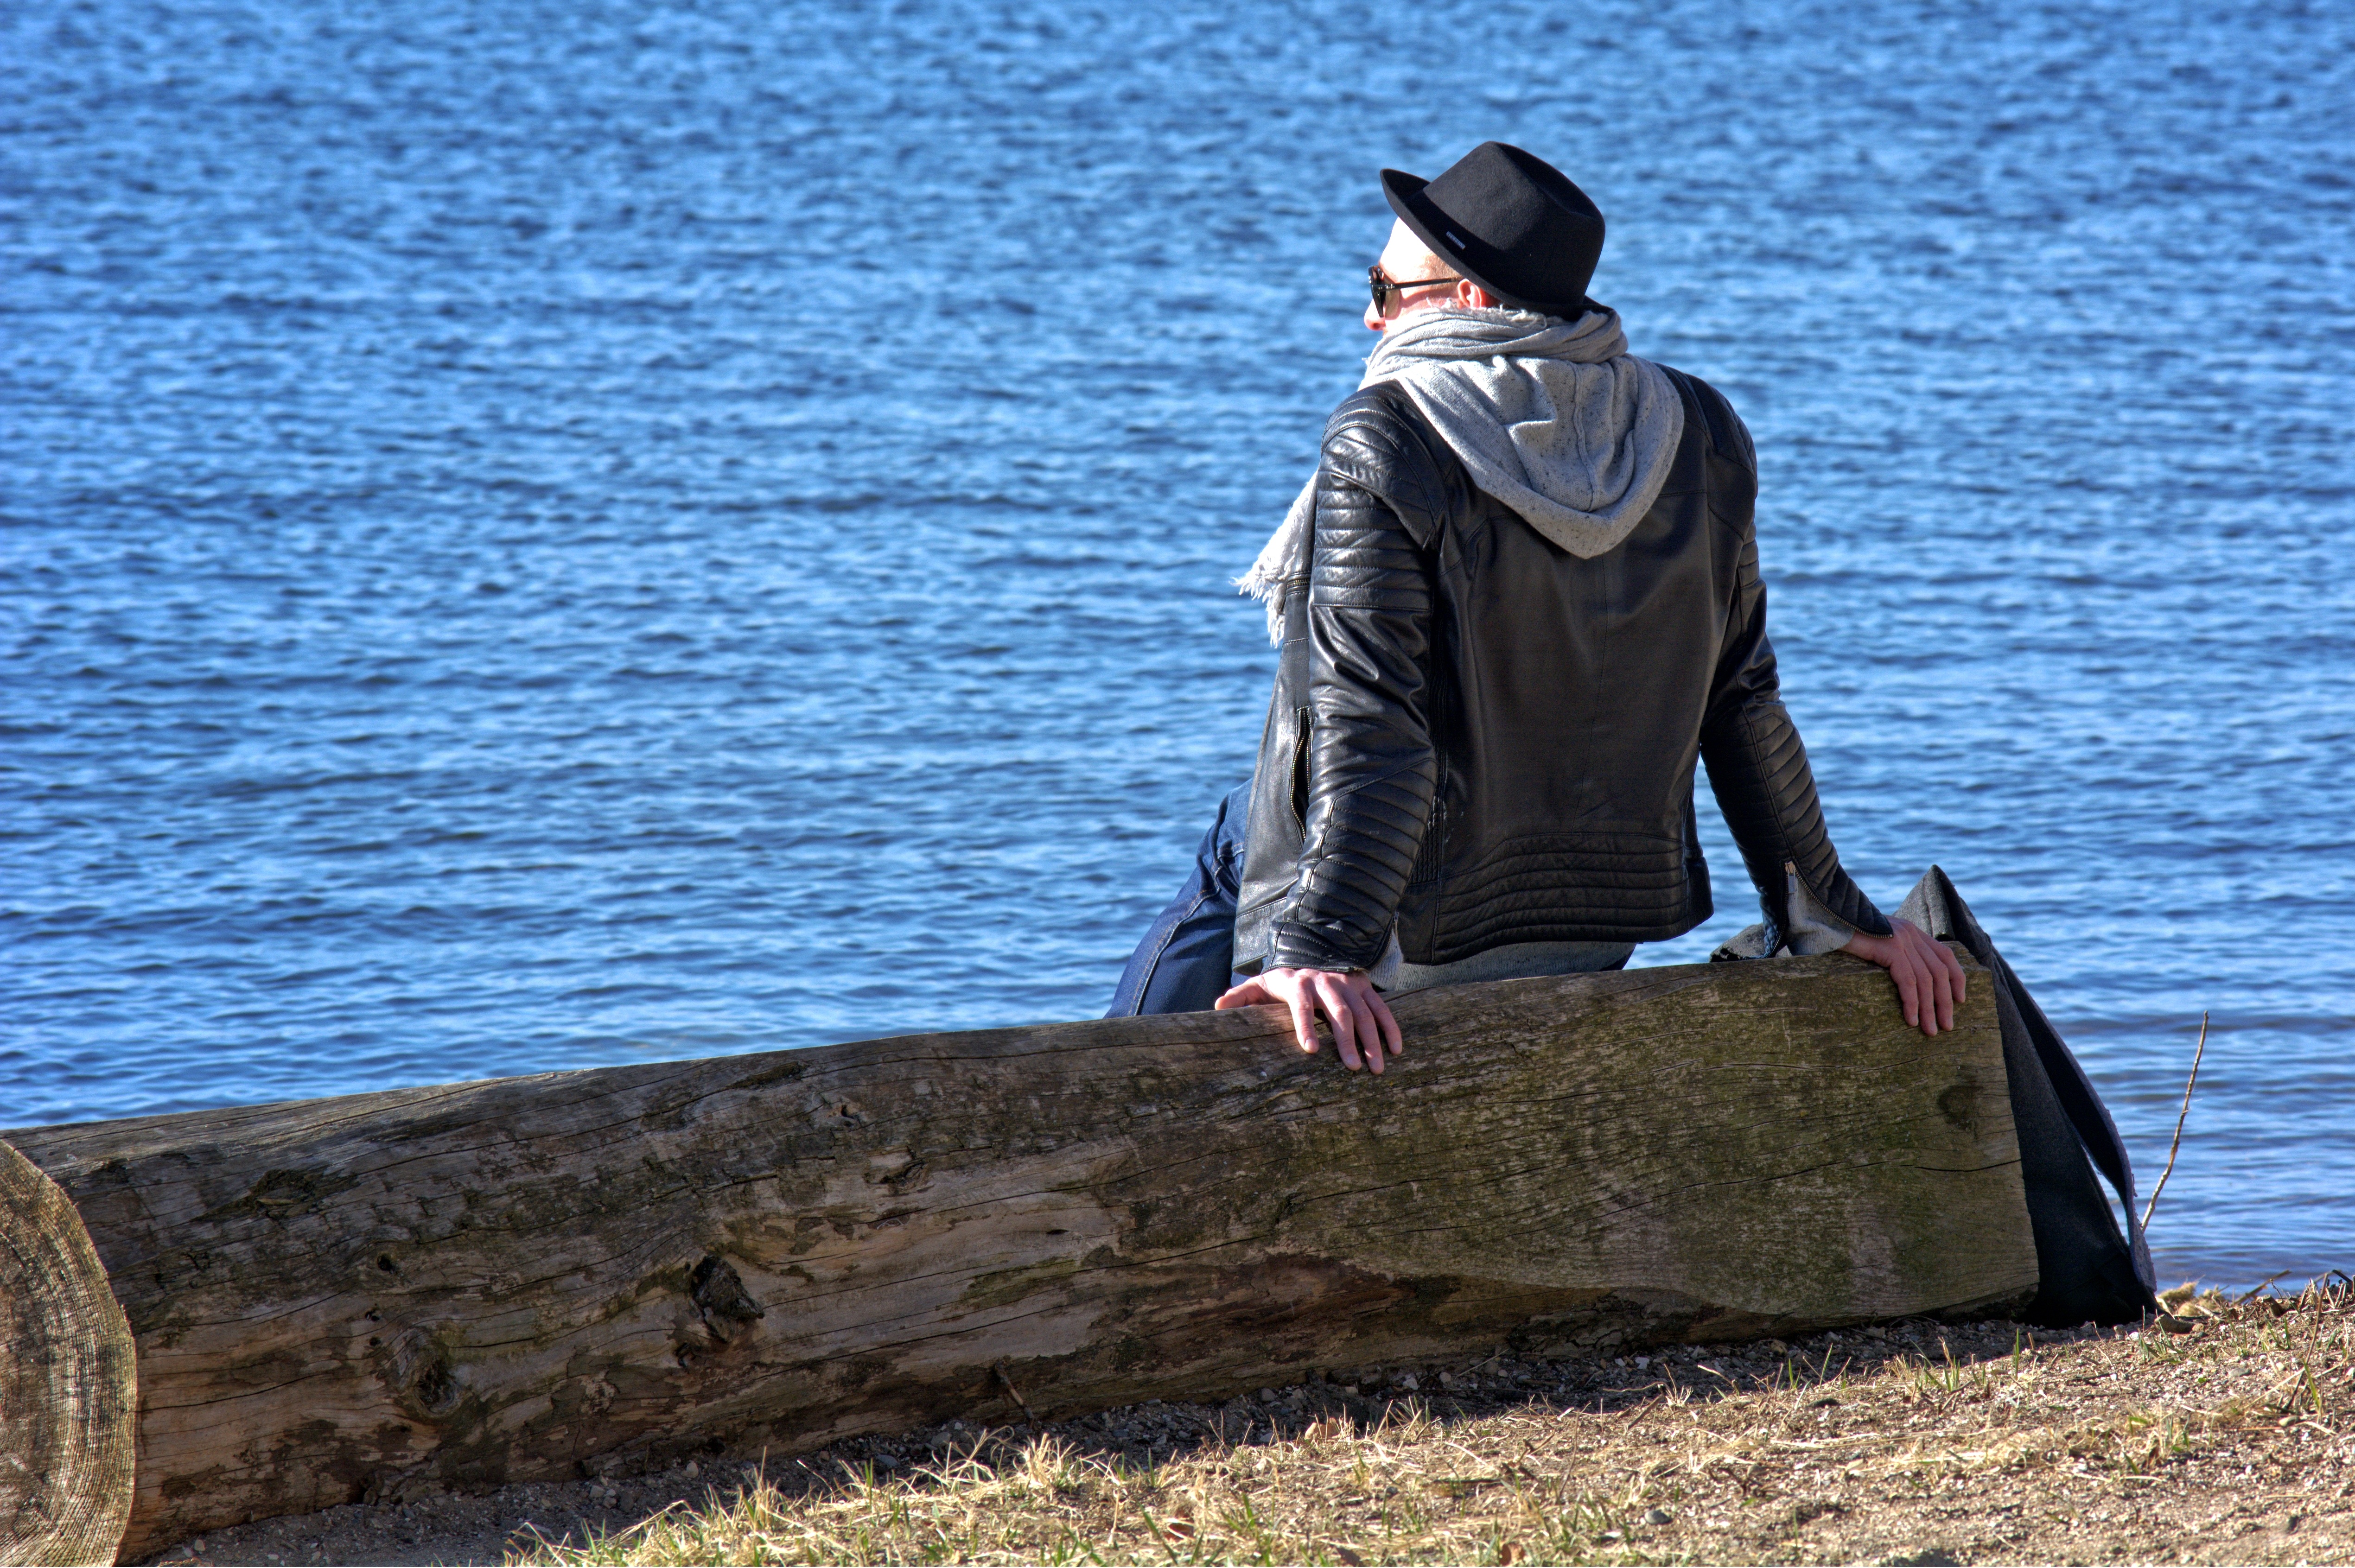
man, sea, water, nature, person, lake, alone, sitting, leisure, look, wait, mood, recovery, individually, human positions